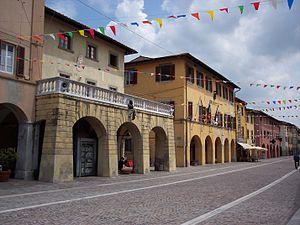
Cascina est une ville de la province de Pise, en Toscane.